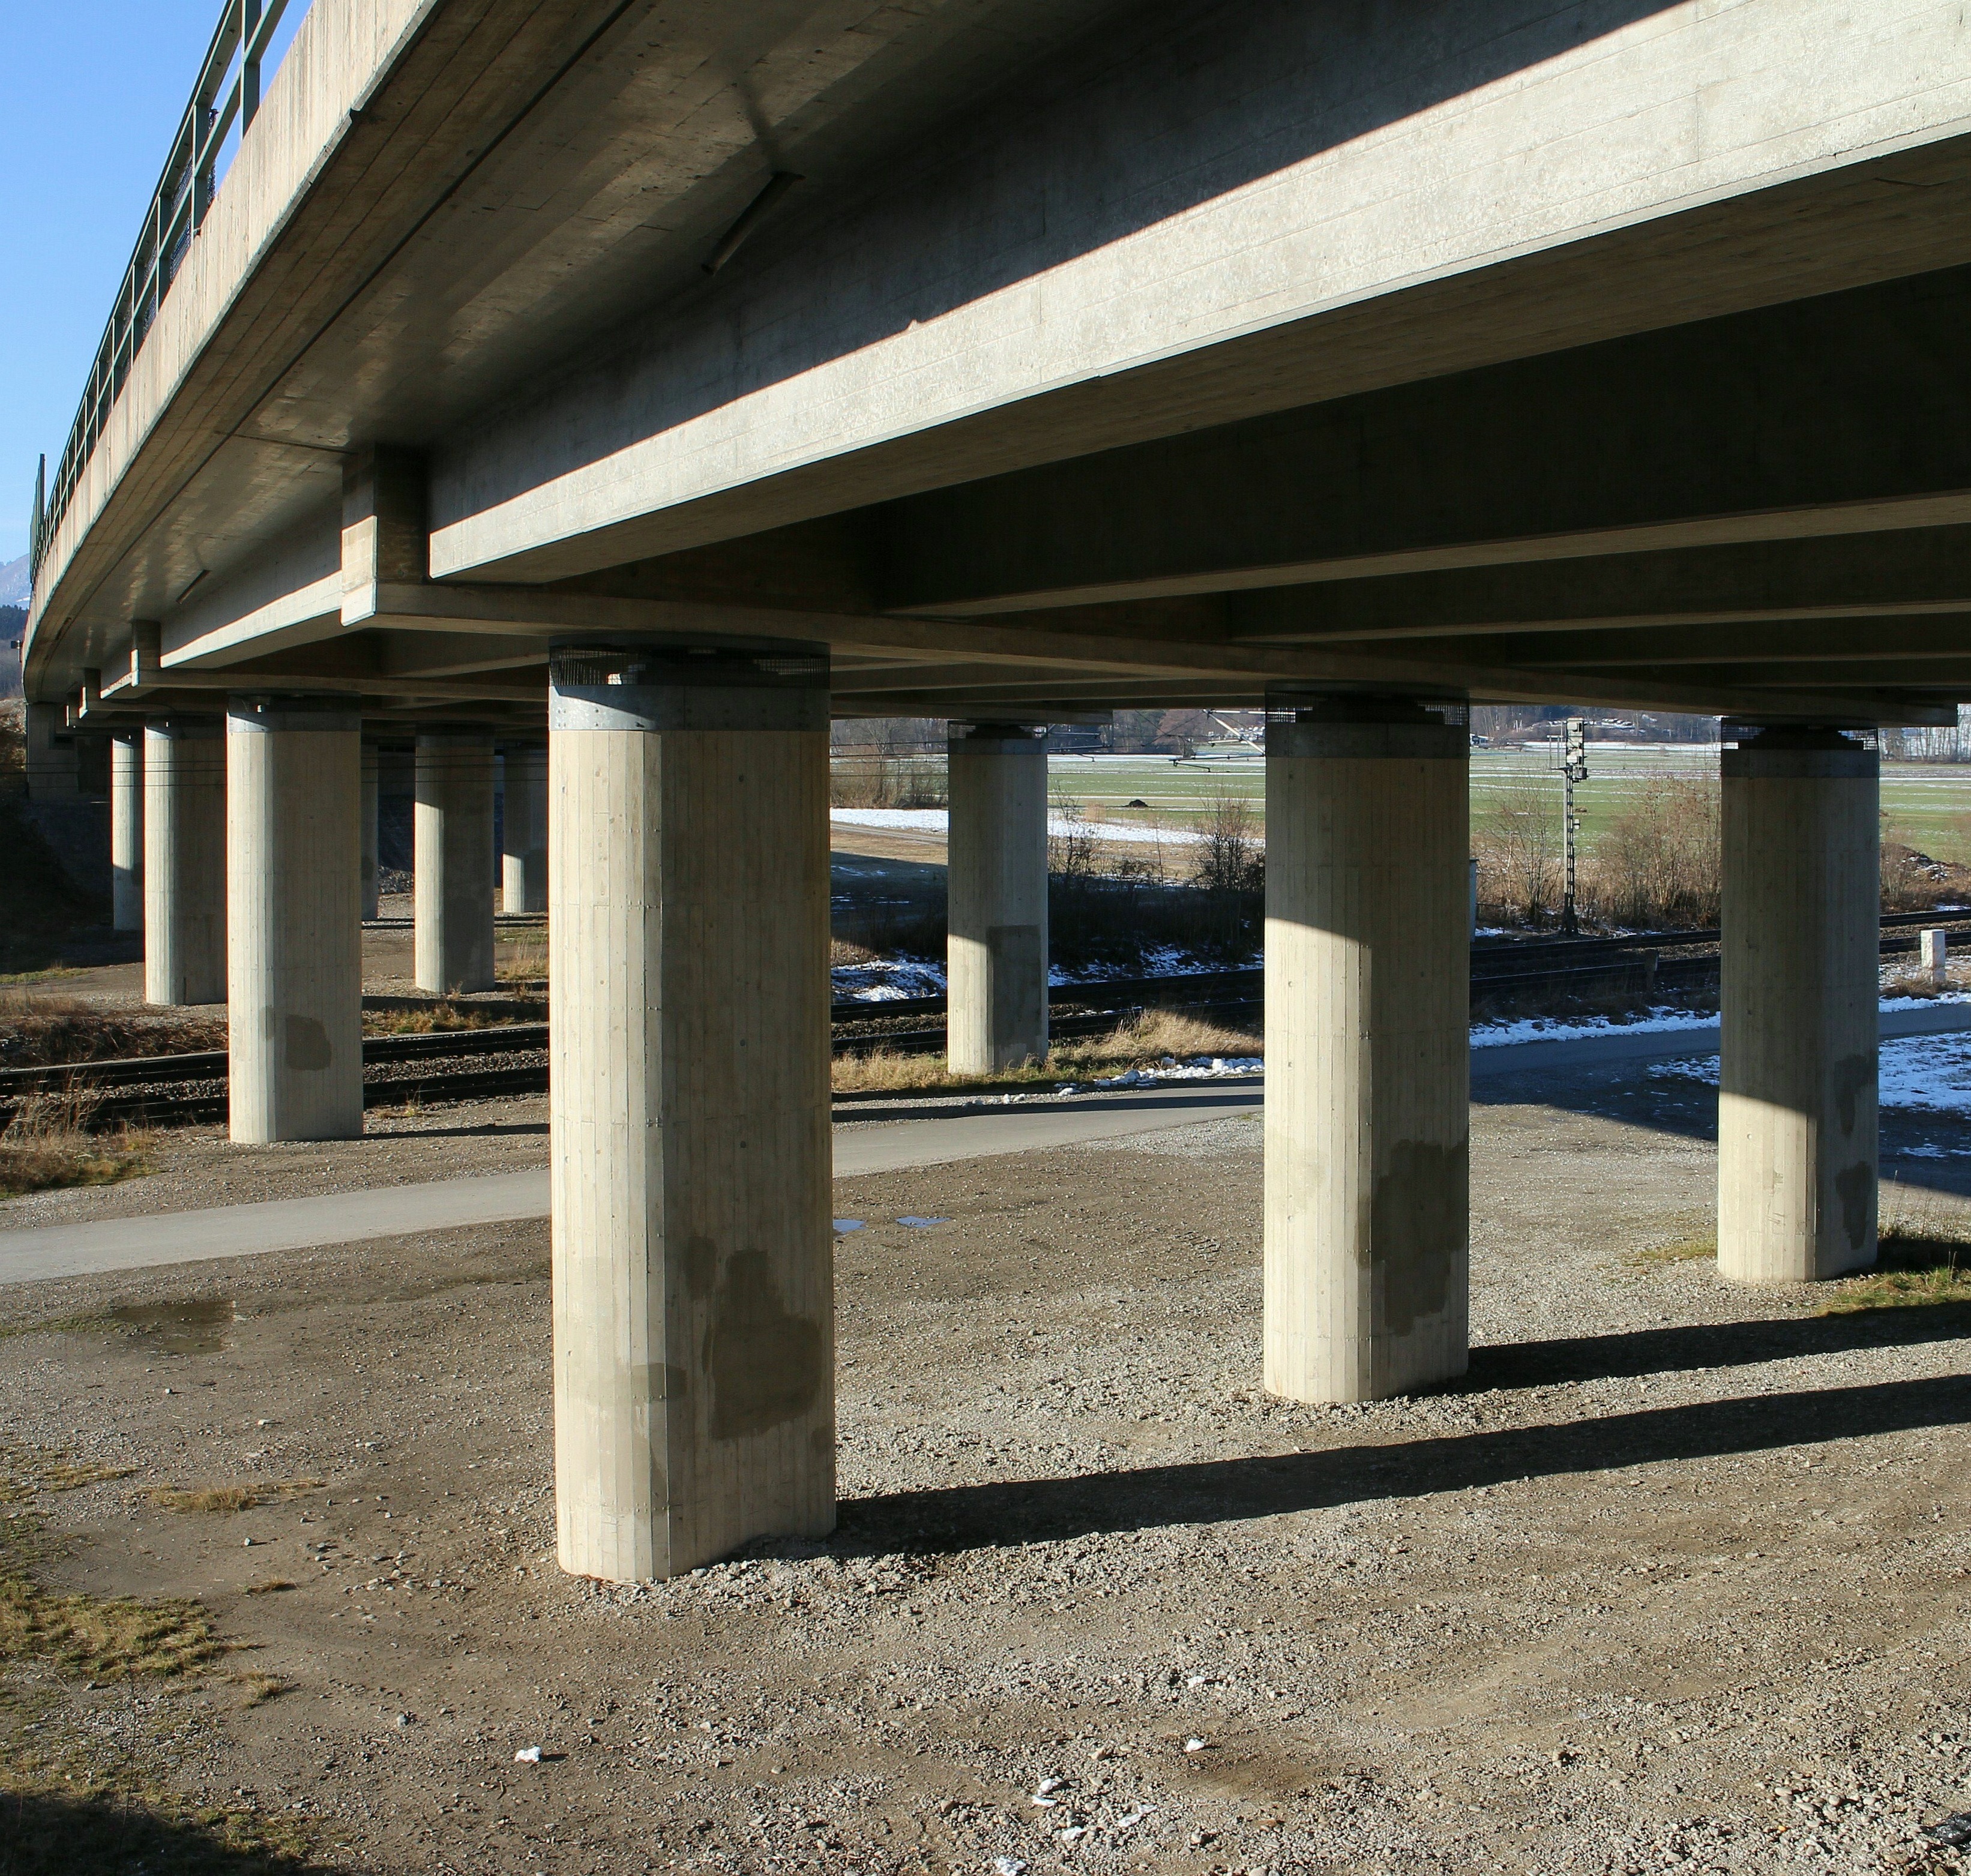
architecture, structure, road, bridge, traffic, building, overpass, walkway, subway, transport, pillar, column, public transport, shape, columnar, transfer, road construction, bridge piers, high bridge, urban area